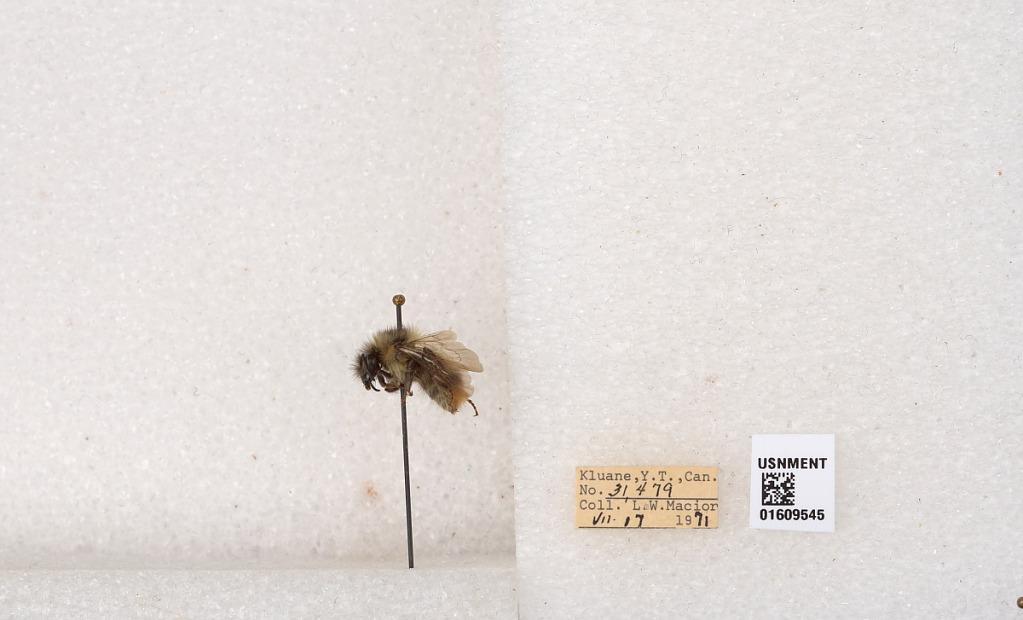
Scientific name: Bombus (Pyrobombus) sylvicola Kirby
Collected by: L. Macior
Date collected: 1971-7-17
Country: Canada
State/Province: Yukon
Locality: Kluane
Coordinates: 61.2281, -138.722